Janne Virkkunen

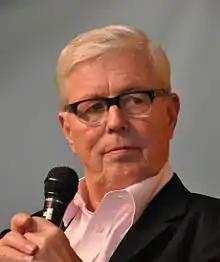
Janne Virkkunen

Janne Virkkunen (born 8 December 1948 in Helsinki) is a Finnish journalist. He was the editor-in-chief of the Helsingin Sanomat newspaper from 1991 until his retirement in 2010. Virkkunen was the chairman of the International Press Institute from 2008 to 2010.